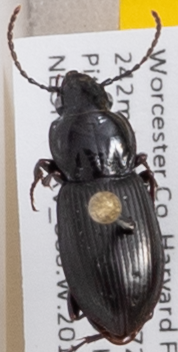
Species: Pterostichus pensylvanicus
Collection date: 2019-06-04
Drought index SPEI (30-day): -0.1
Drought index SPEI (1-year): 2.09
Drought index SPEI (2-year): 2.09